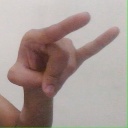
अक्षर: च